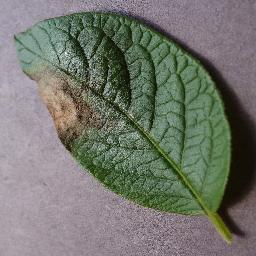
Label: Potato___Late_blight